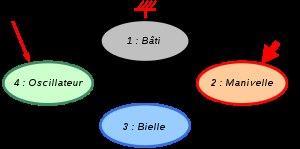
La statique du solide est la branche de la statique étudiant l'équilibre des pièces dans un mécanisme. C'est un maillon essentiel dans le dimensionnement des systèmes mécaniques réels.